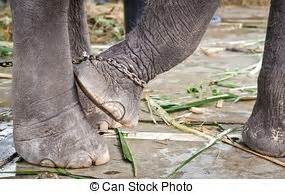
Label: elefante